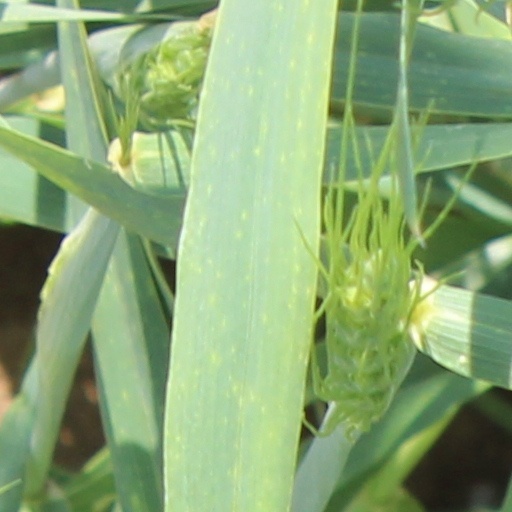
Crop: wheat